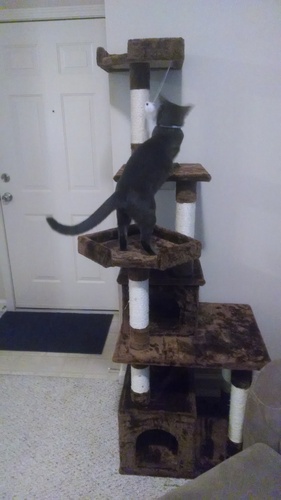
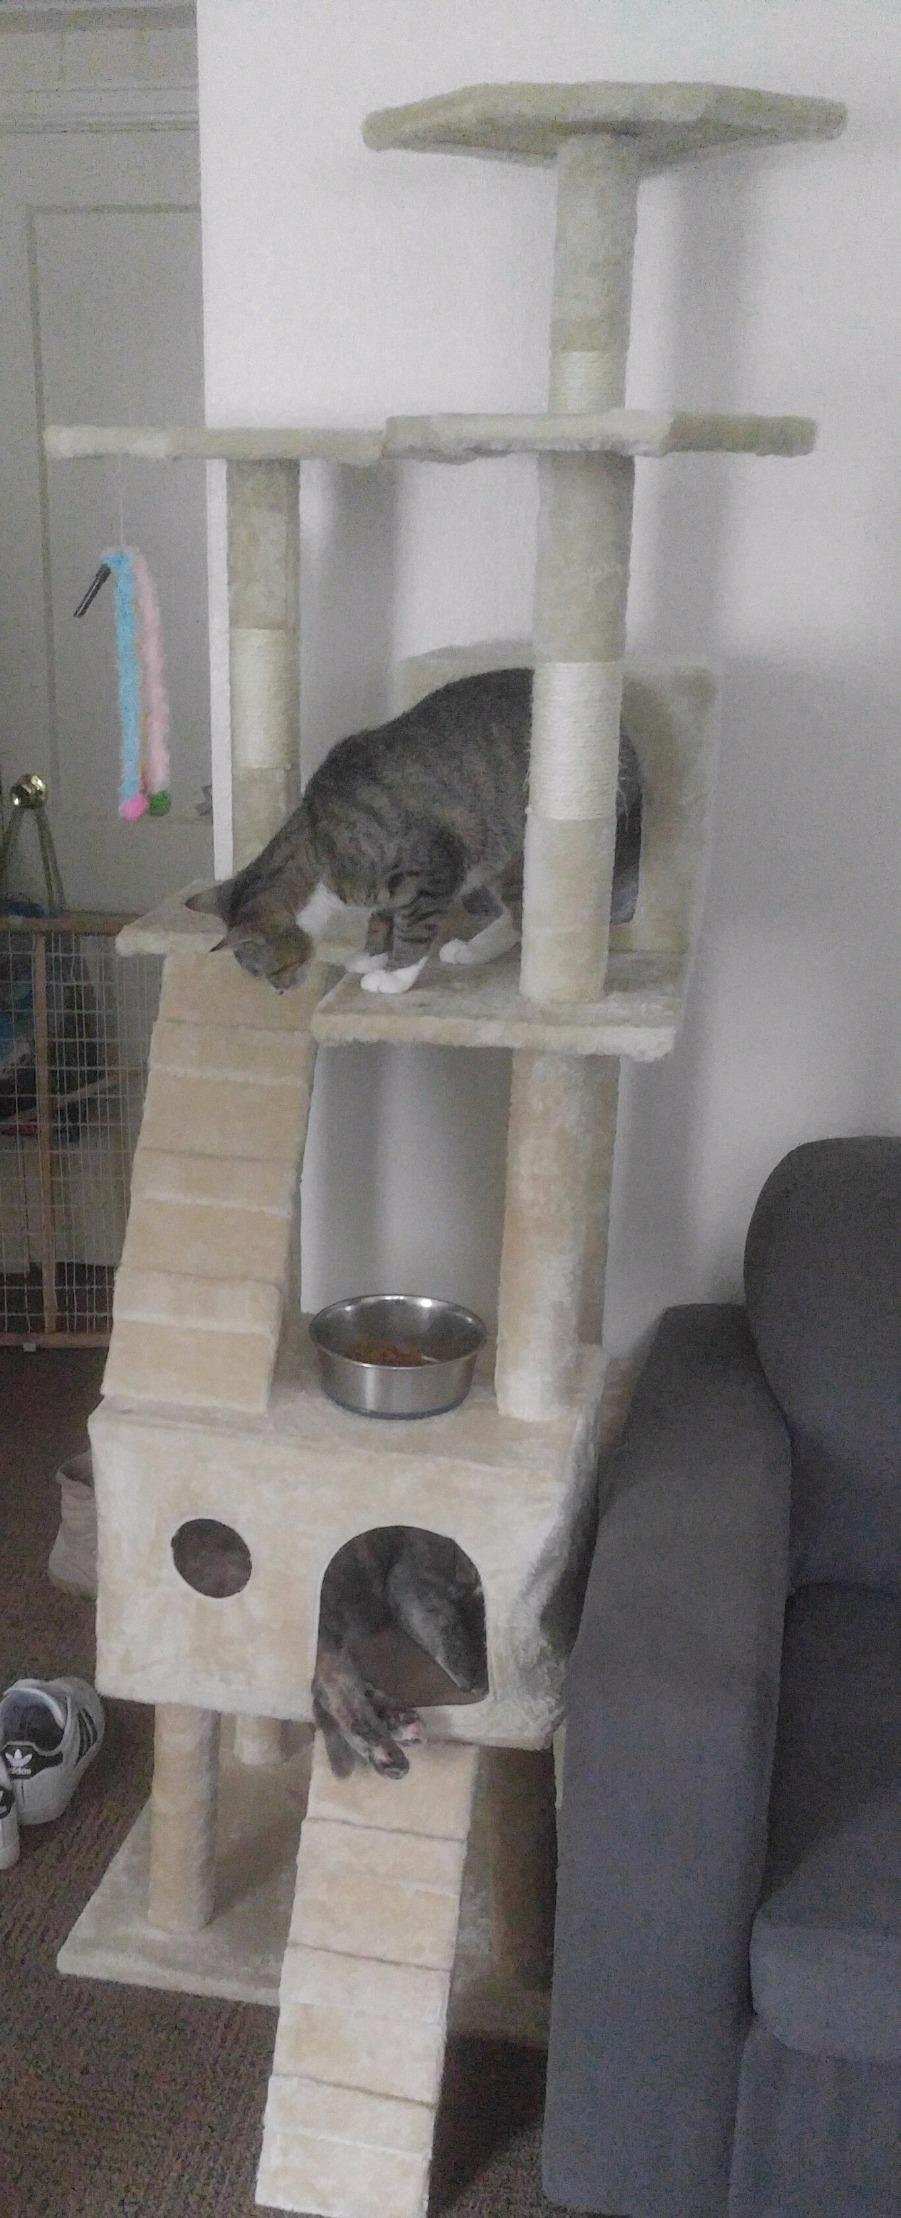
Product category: items_cat tree
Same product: no